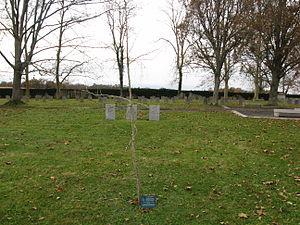
Arbre de la liberté planté à l'occasion de la ""rencontre internationale de la jeunesse en 2000"" (Gurs) (Pyrénées-Atlantiques) (Pyrénées)."
Gurs est une commune française, située exactement au centre du département des Pyrénées-Atlantiques en région Nouvelle-Aquitaine.